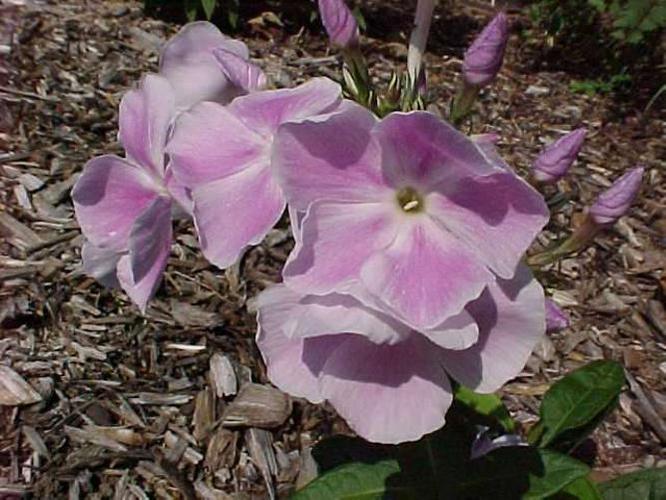
Label: garden phlox